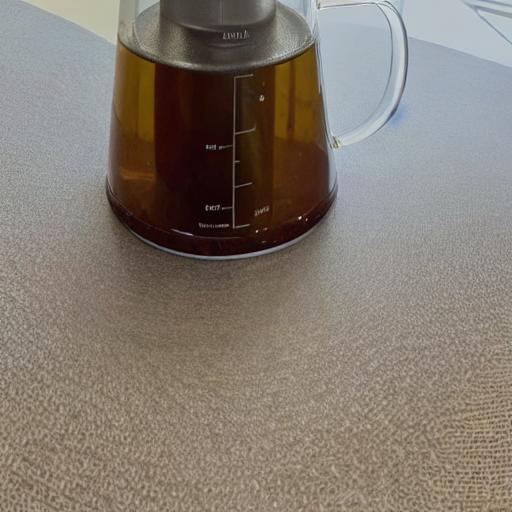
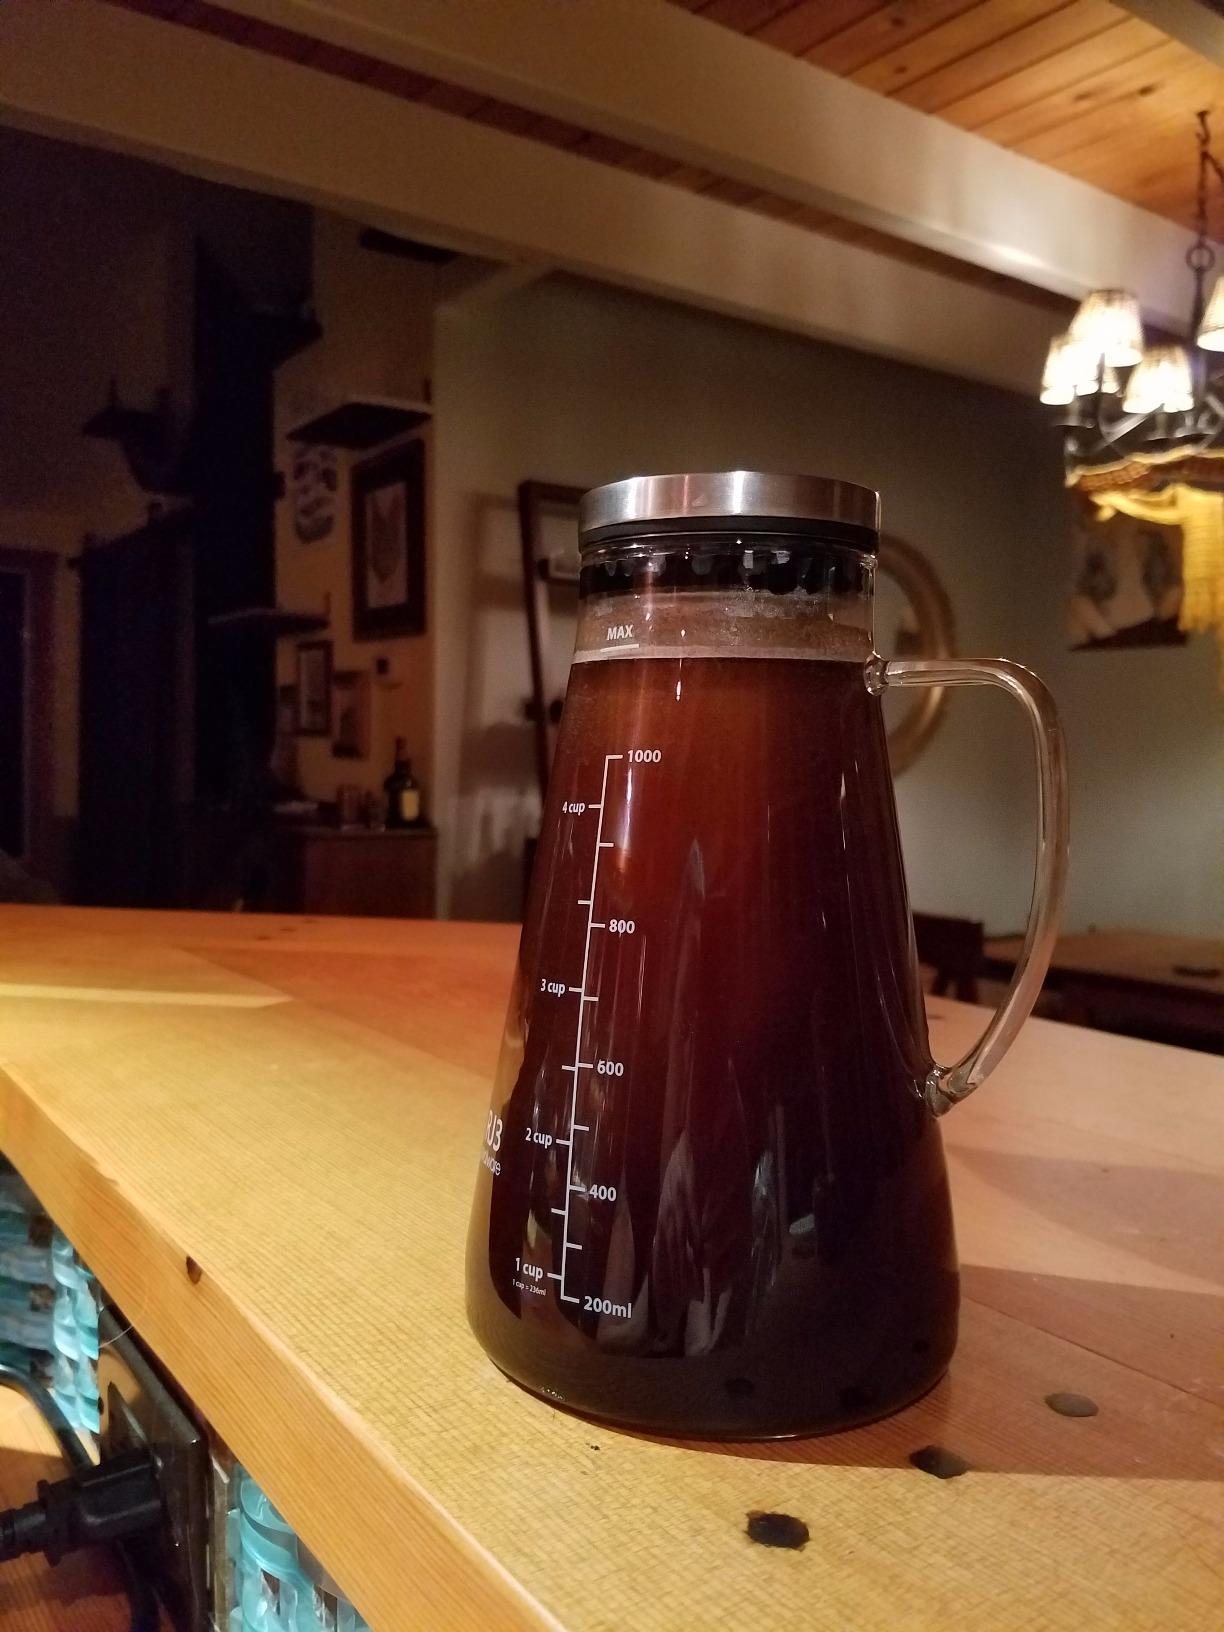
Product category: items_tea
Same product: no